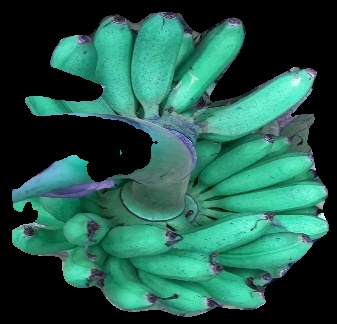
Variety: rasbale
Grade: grade1